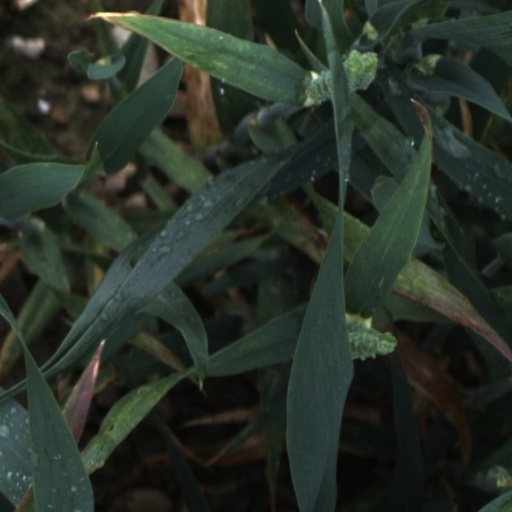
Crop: wheat